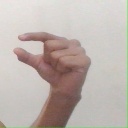
अक्षर: ग